Ferrari 250

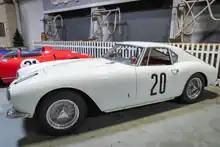
Ferrari 250 GT Berlinetta Interim

The original 250 GT Berlinetta, nicknamed the "Long Wheelbase Berlinetta", was also called the "Tour de France" after competing in the 10-day Tour de France automobile race. Seventy-seven Tour de France cars were built, of which a number were sold for GT races from 1956 through 1959. Construction was handled by Carrozzeria Scaglietti based on a Pinin Farina design. The engine began at but eventually rose to .